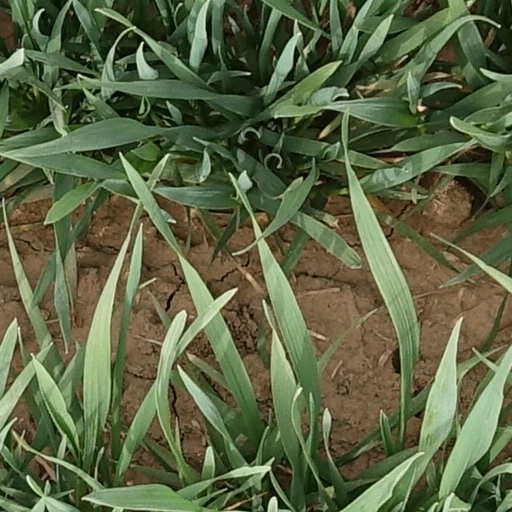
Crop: wheat